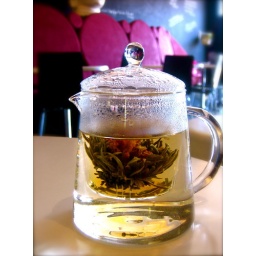
Buddha's Tears white tea, infusing in a glass teapot. Maraschino Tea &amp;amp; Espresso Bar. Collie Street, Fremantle.